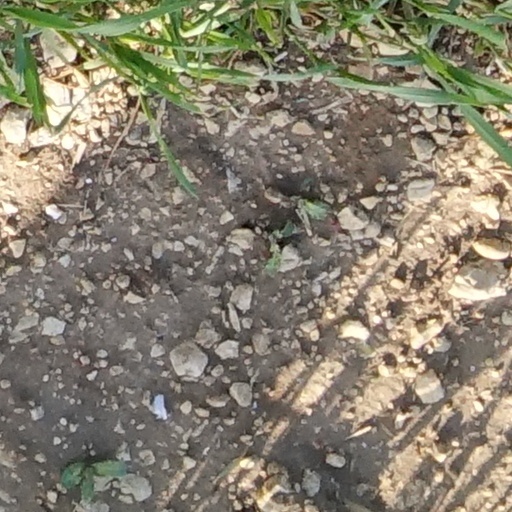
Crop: wheat